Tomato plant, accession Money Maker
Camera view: horizontal (90 deg, fisheye); turntable rotation: 210 degrees
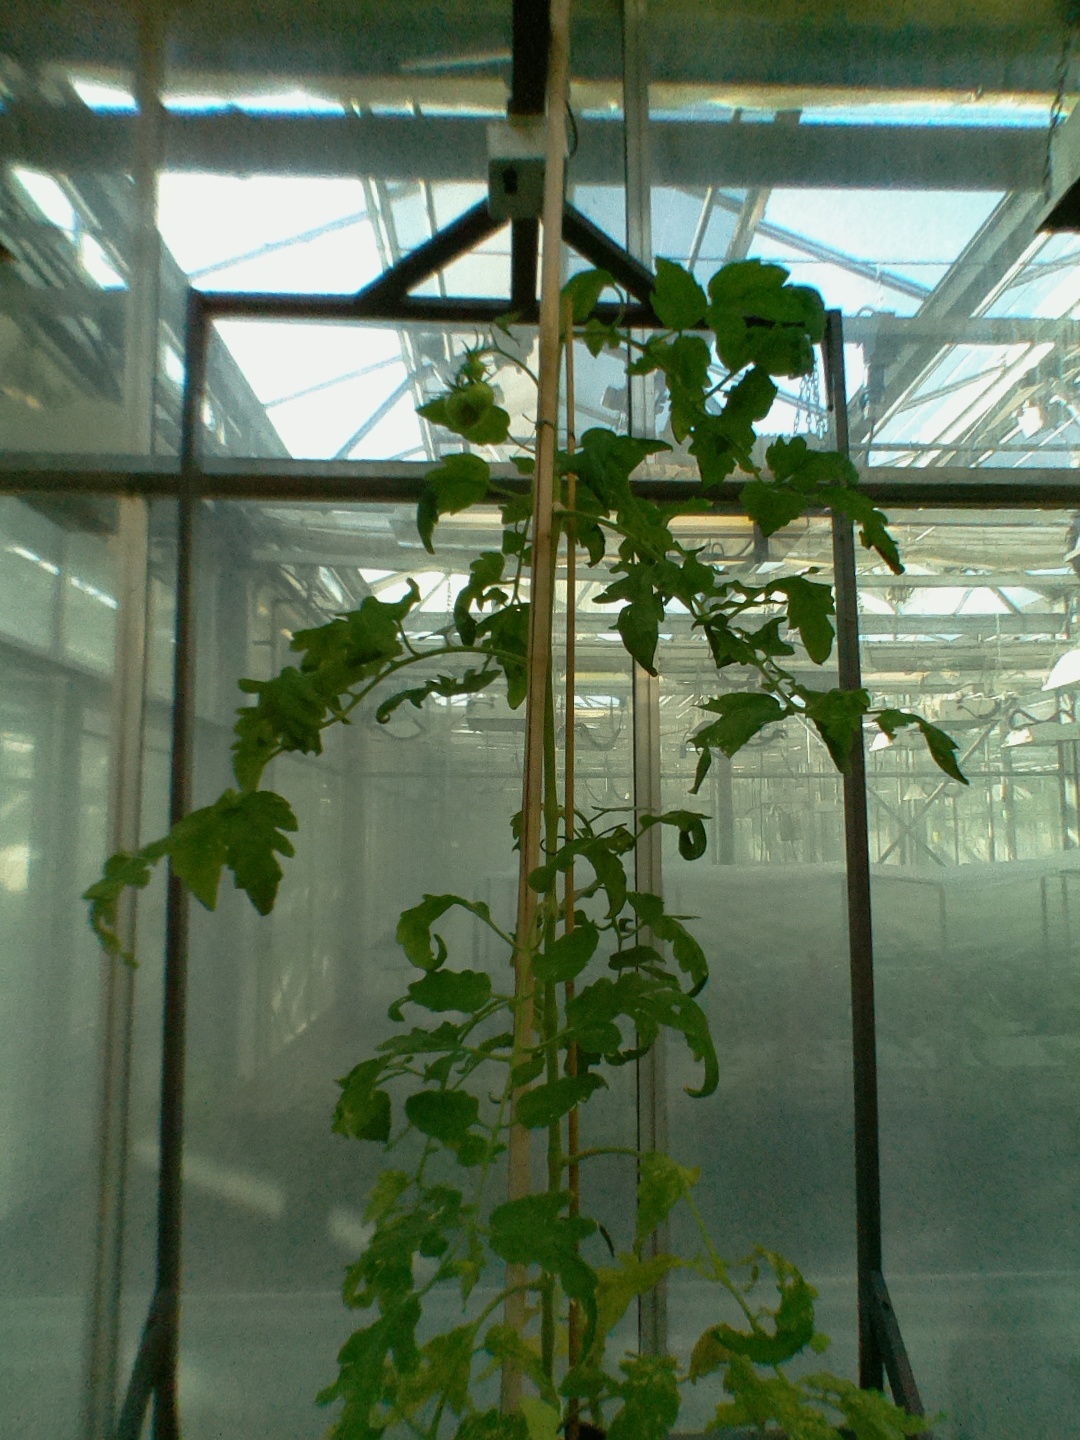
BBCH growth stage 72: 20%-30% of final fruit size